La Liga Wrestling

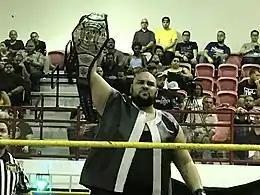
Mr. Big as the WWL World Heavyweight Champion.

The "Salón de los Inmortales" (Spanish for Hall of Immortals) is the WWL Hall of Fame. It was created in 2015.